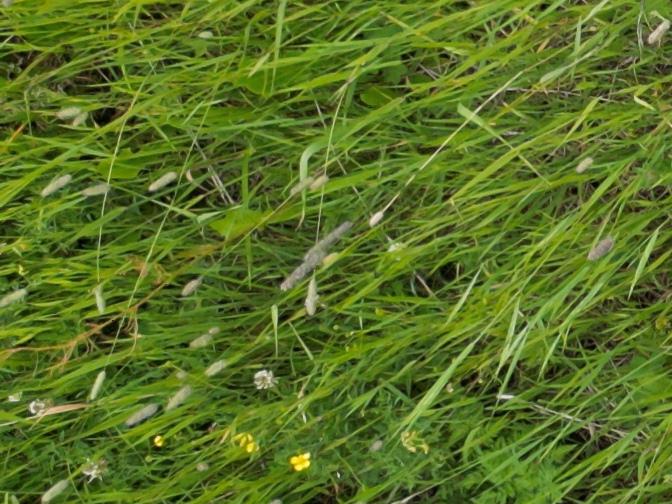
Flowers visible: yarrow flowers, yarrow flowers